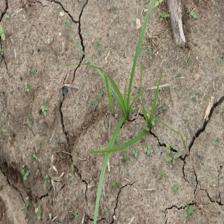
Label: Grass